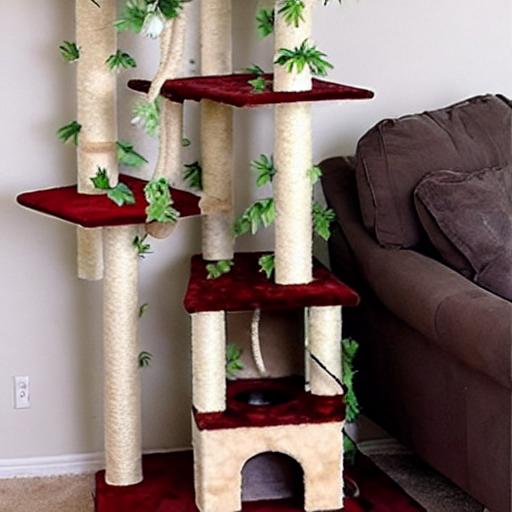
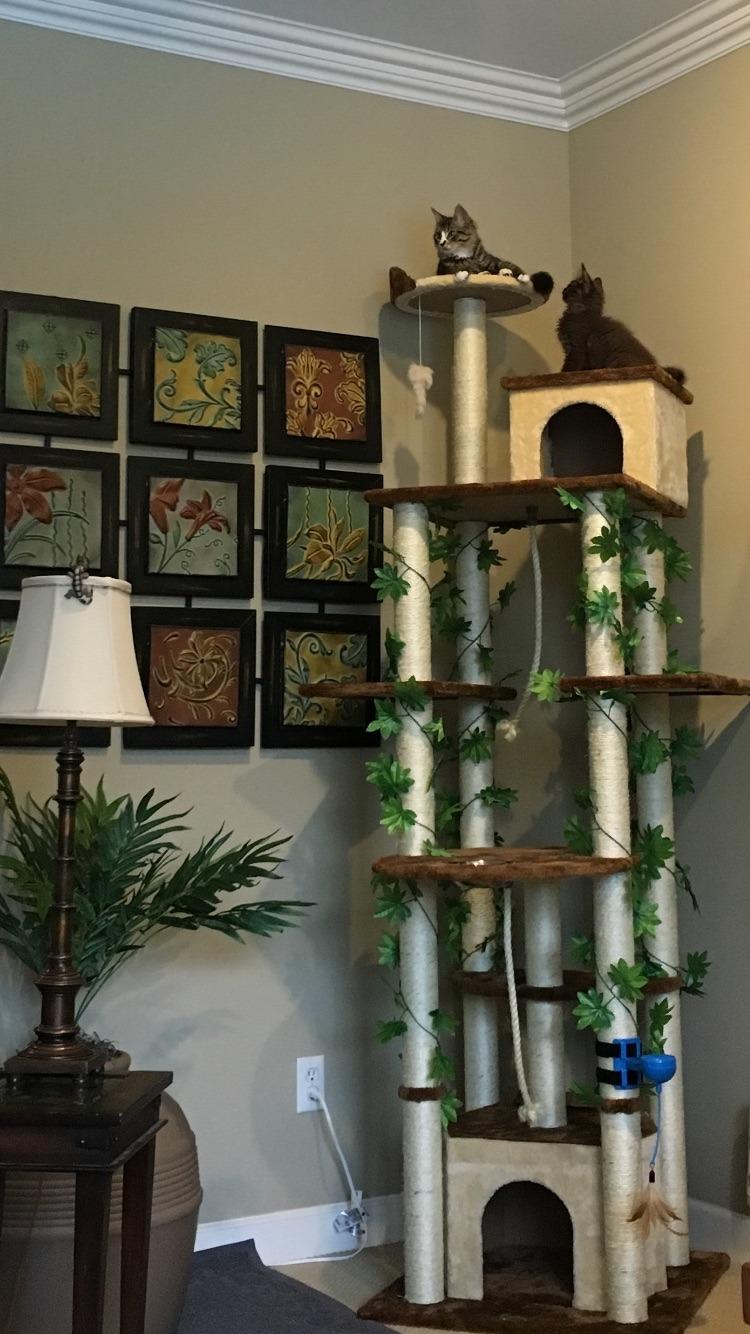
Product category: items_cat tree
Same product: no